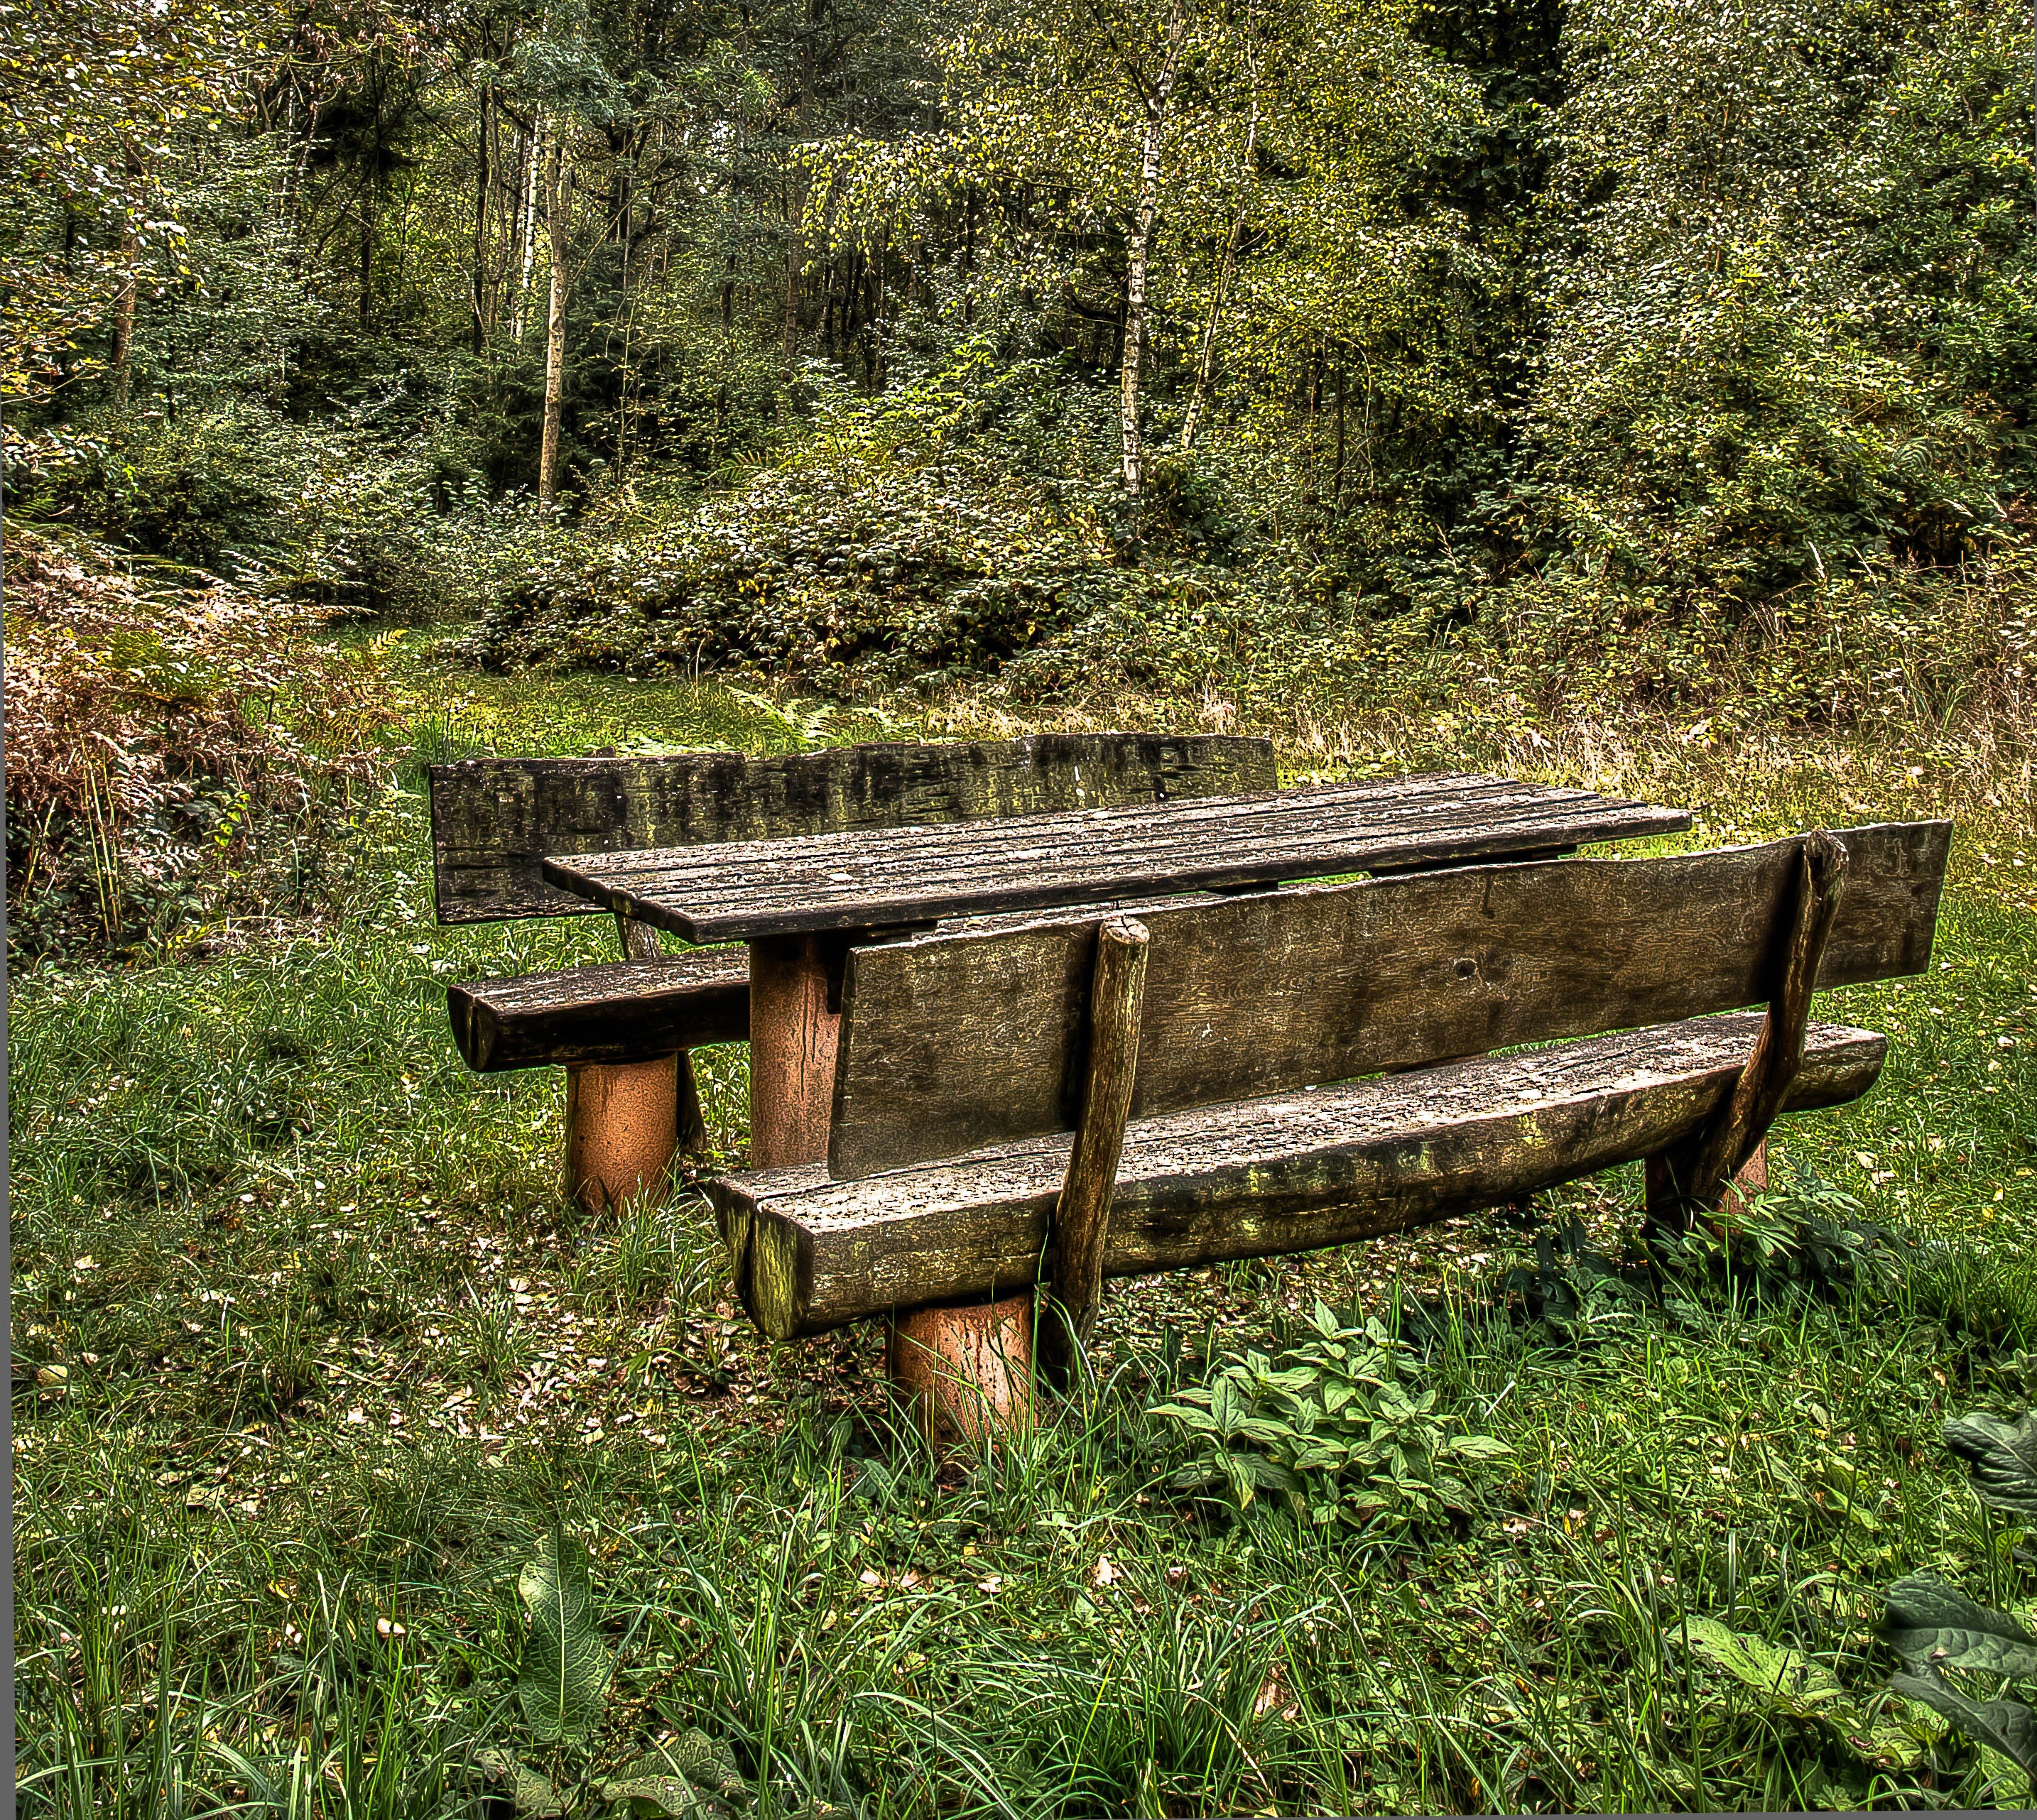
forest, wood, rest, furniture, bank, woodland, rest area bank